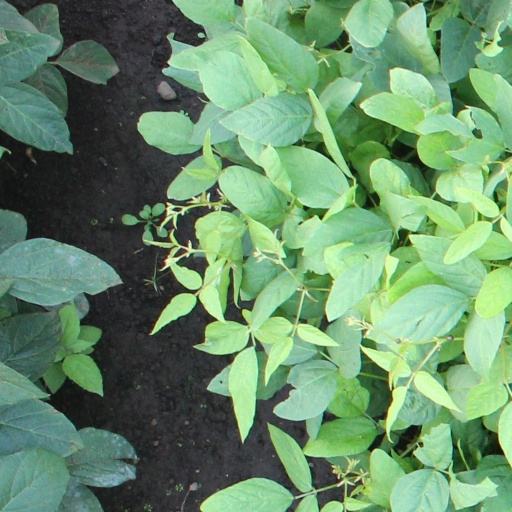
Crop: soybean